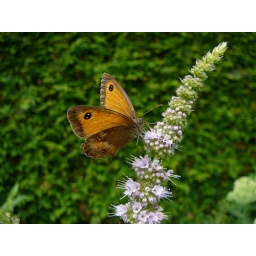
Spotted in the garden, the lesser spotted butterfly gorging itself on mint flowers